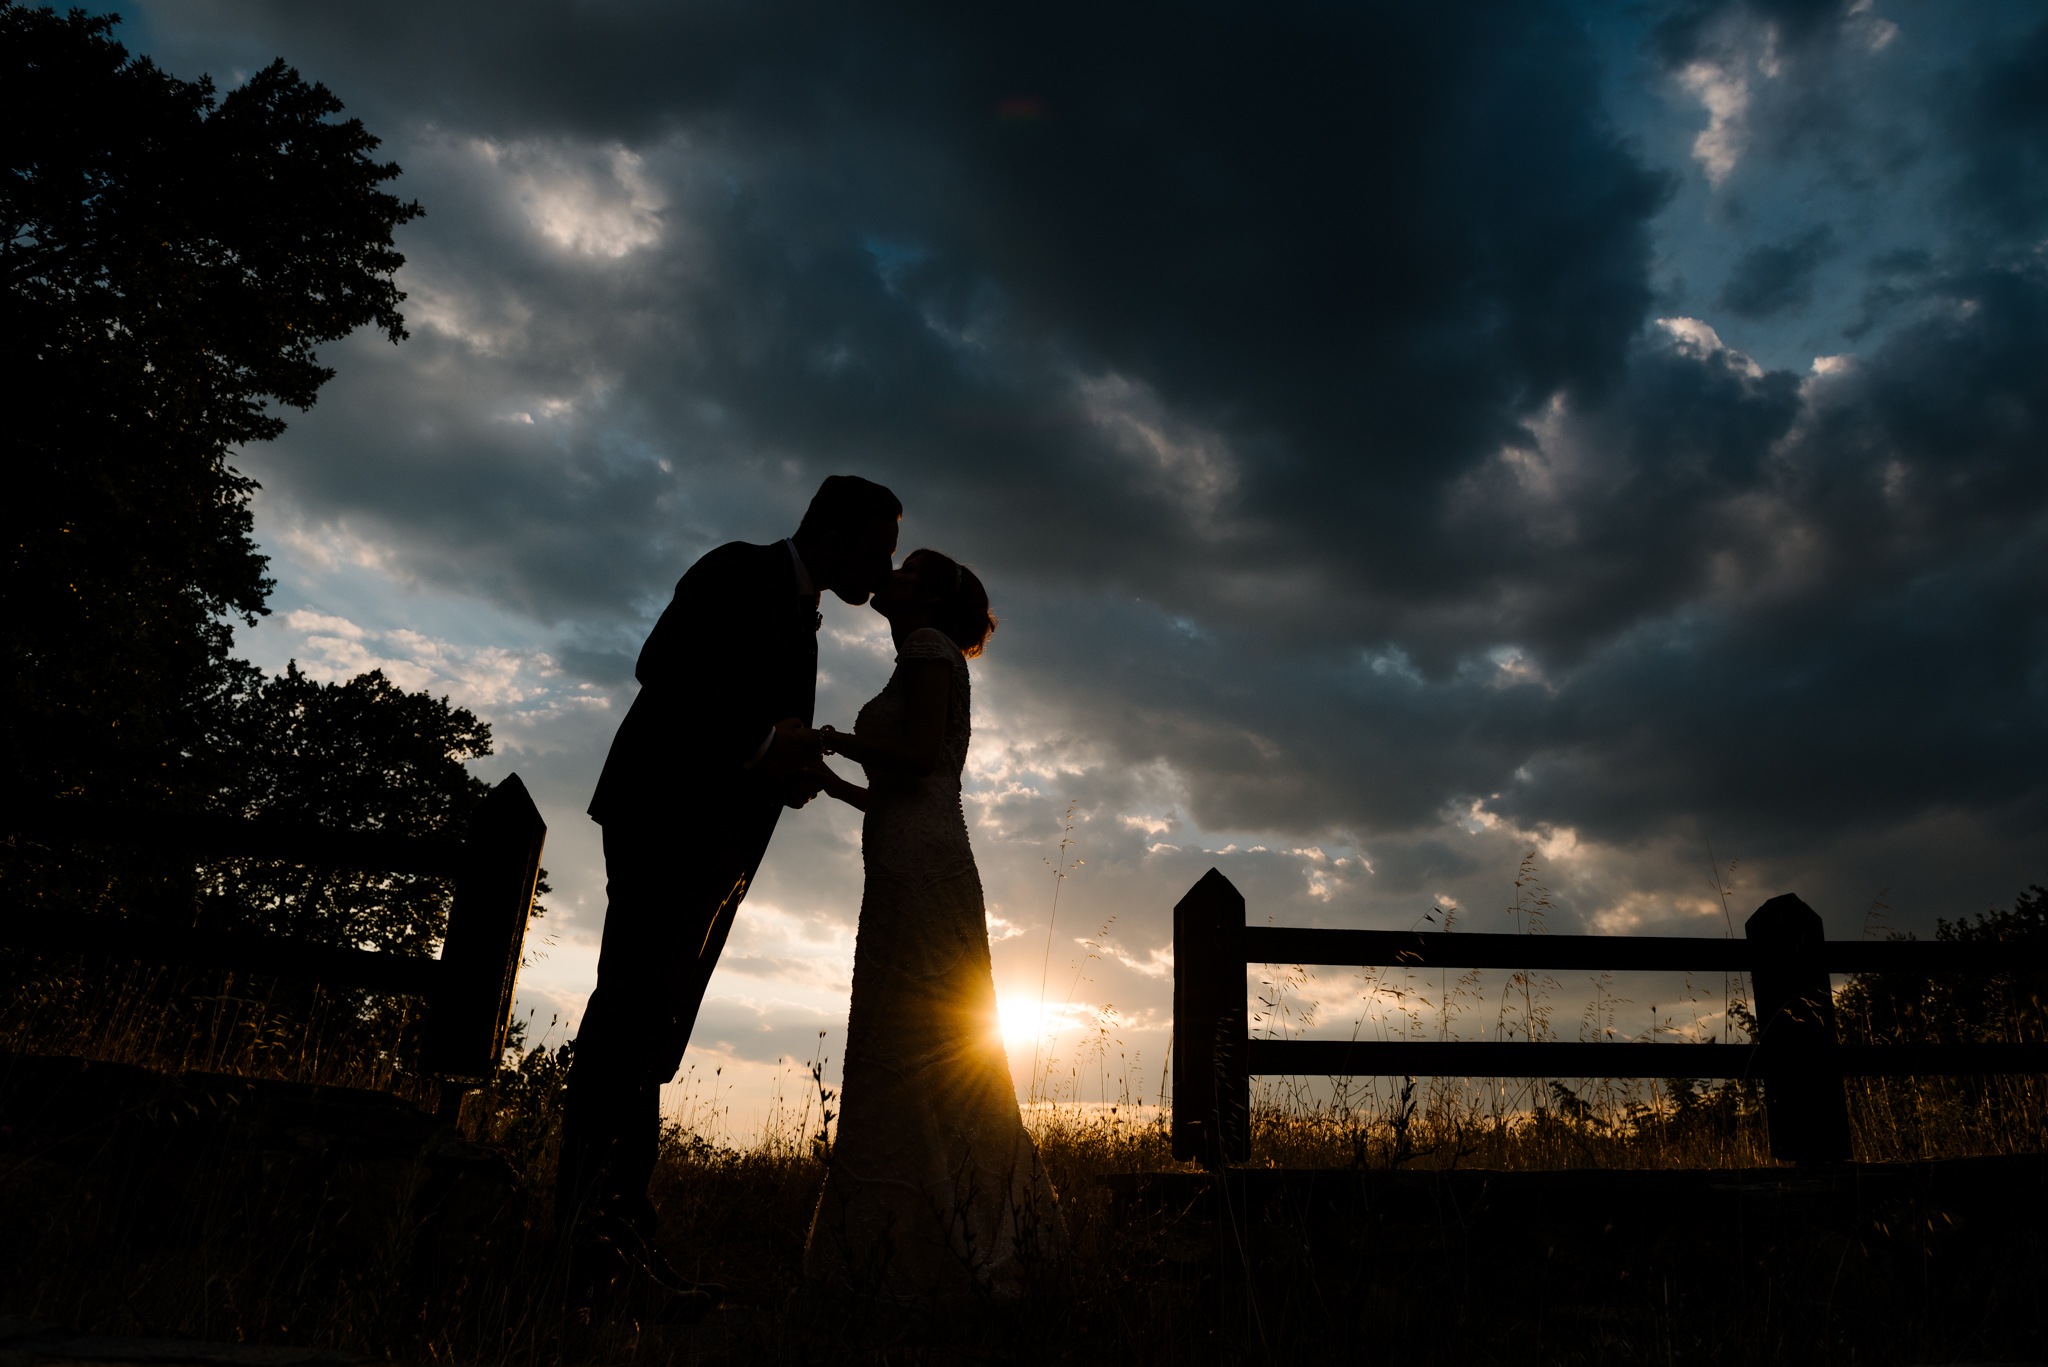
horizon, silhouette, light, cloud, sky, sun, sunset, photography, sunlight, morning, summer, dusk, evening, darkness, wedding, clouds, photograph, greece, emotion, weddingingreece, greekwedding, nikoskoutoulas